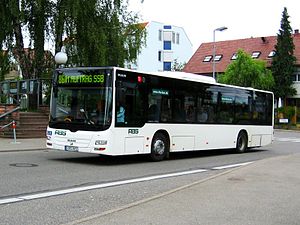
MAN SE / Produkter- MAN Nutzfahrzeuge AG division
Lion's bybus i Tyskland
MAN SE er en tysk virksomhed, der formentlig mest er kendt for produktion af busser og lastbiler, men som i øvrigt producerer vidt forskelligt materiel inden for ingieniørfaget.